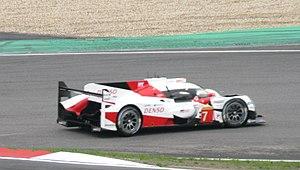
Les 6 Heures du Nürburgring 2017 est la quatrième manche du championnat du monde d'endurance FIA 2017, le 16 juillet 2017 sur le circuit du Nürburgring, à Nürburg, Allemagne. La course est remportée par la Porsche 919 Hybrid nᵒ 2 pilotée par Timo Bernhard, Brendon Hartley et Earl Bamber.